United Nations Security Council Resolution 667

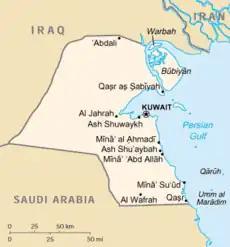
Kuwait

United Nations Security Council resolution 667, adopted unanimously on 16 September 1990, after recalling resolutions 660 (1990), 661 (1990), 664 (1990), 665 (1990) and 666 (1990), the Council expressed its outrage and condemned "aggressive acts" by Iraq against diplomatic missions and personnel in occupied Kuwait, including the abduction of some, in violation of the Vienna Convention on Diplomatic Relations and Consular Relations.